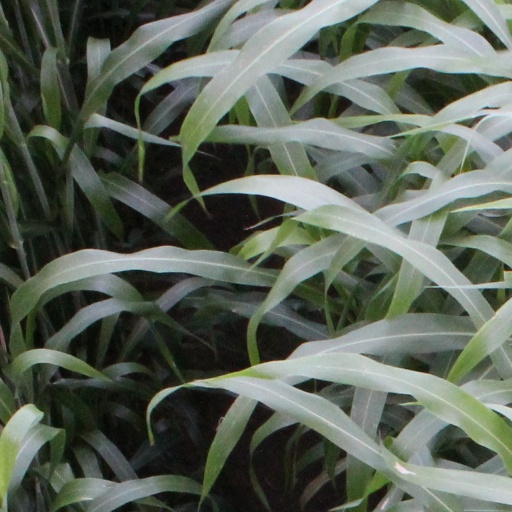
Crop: sorghum